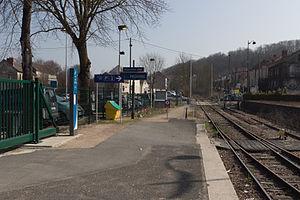
La gare de Provins est une gare ferroviaire française de la ligne de Longueville à Esternay située à proximité du centre-ville de la commune de Provins, dans le département de Seine-et-Marne, en région Île-de-France.